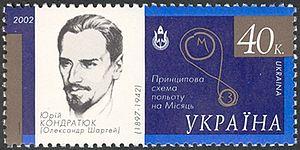
Alexandre Ignatievitch Chargueï, plus connu sous le nom de Iouri Vassilievitch Kondratiouk, est un ingénieur et mathématicien soviétique qui a le premier théorisé la méthode du rendez-vous en orbite lunaire, qui sera finalement adoptée par la NASA pour la conception des missions Apollo.